Grigore Antipa

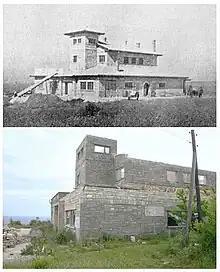
Caliacra marine biology station of the Bio-Oceanographic Institute of Constanța in 1937 and in 2007.

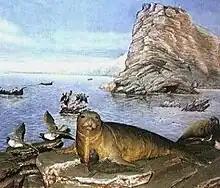
Diorama made by Grigore Antipa, representing the extinct Black Sea monk seals ("Monachus monachus albiventer").

Near the island of Capri (Italy), Antipa discovered a new species of fixed jellyfish, "Capria sturdzii". He devoted himself to the study of the Danube and the Black Sea.